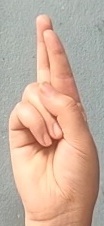
ASL sign: R